Capture of Damascus (1918)

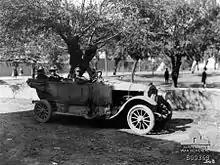
Lieutenant Dinning sitting behind his driver

According to Lieutenant Hector W. Dinning from the Australian War Records in Cairo "the last to Damascus is good." The great green plain surrounding Damascus can be seen "from an immense distance". Like the sight of the Nile Delta, the rich green plain watered by the Abana and the Pharpar is in "sharp contrast" to the "brown rocky" and "desert-sand" country. Dinning writes, on approach "you skirt the stream of the Pharpar from the city. Damascus is hidden in the forest. You do not see its towers until you are upon it. But its sober suburbs you see climbing up the barren ridges of clay outside."